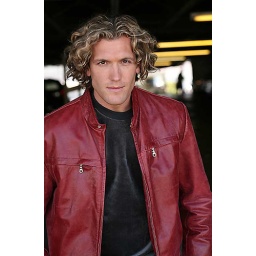
If you look closely, you can see a person walking just over my shoulder.